Roger Northburgh

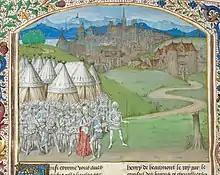
Queen Isabella and Mortimer with their troops. The execution of the younger Despenser is shown in the background.

However, Polesworth Abbey in Warwickshire seems to have had a special relationship with the Bishops, Northburgh included, through most of the 14th century and enjoyed unusual favour. One of Northburgh's earliest measures after taking up the see was to grant extraordinary pastoral and liturgical powers to Maud, the abbess-elect. In September 1327 the Pope wrote to the Bishop of Hereford asking him to intervene and secure justice between the rector of Eyton in Shropshire and the abbess of Polesworth. Northburgh had forced Thomas, the rector, to swear to pay the abbess two thirds of his income as a pension before allowing him to be inducted. On taking up the post, Thomas found the remaining third of the revenue insufficient to support him. The Pope had already intervened, ordering members of the Lichfield chapter to annul the oath: Richard Bernard, the Archdeacon of Salop, William de Bosco, the Chancellor, and Gilbert de Bruer, prebendary of Wolvey. He had also ordered the abbess to take the matter no further. However, she had got judgement against Thomas in the secular courts, claiming that the pension was a charge on the rectory instituted by Walter Langton, Northburgh's predecessor. Moreover, the Chancellor and Bruer had delegated their powers to Roger le Mareschall, the prebendary of Dernford, and he and Bernard refused to take the matter further. Once Thomas appealed to the Pope, the abbess had deprived him of his rectory and given it to William de Ipstones. Nothing more is reported of the case. When Northburgh visited the abbey in 1352 he found little to remark upon. He had his injunctions delivered in French, as was now the custom with women's houses.